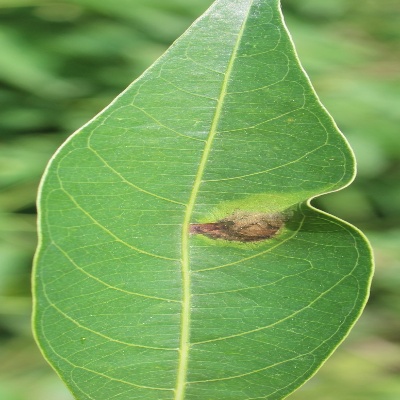
Crop: Cassava
Condition: bacterial blight